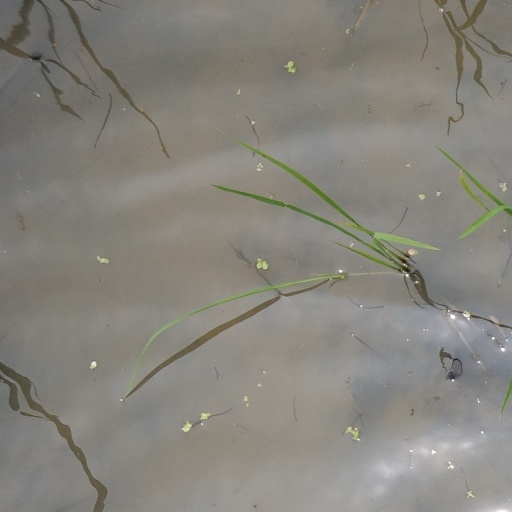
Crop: rice